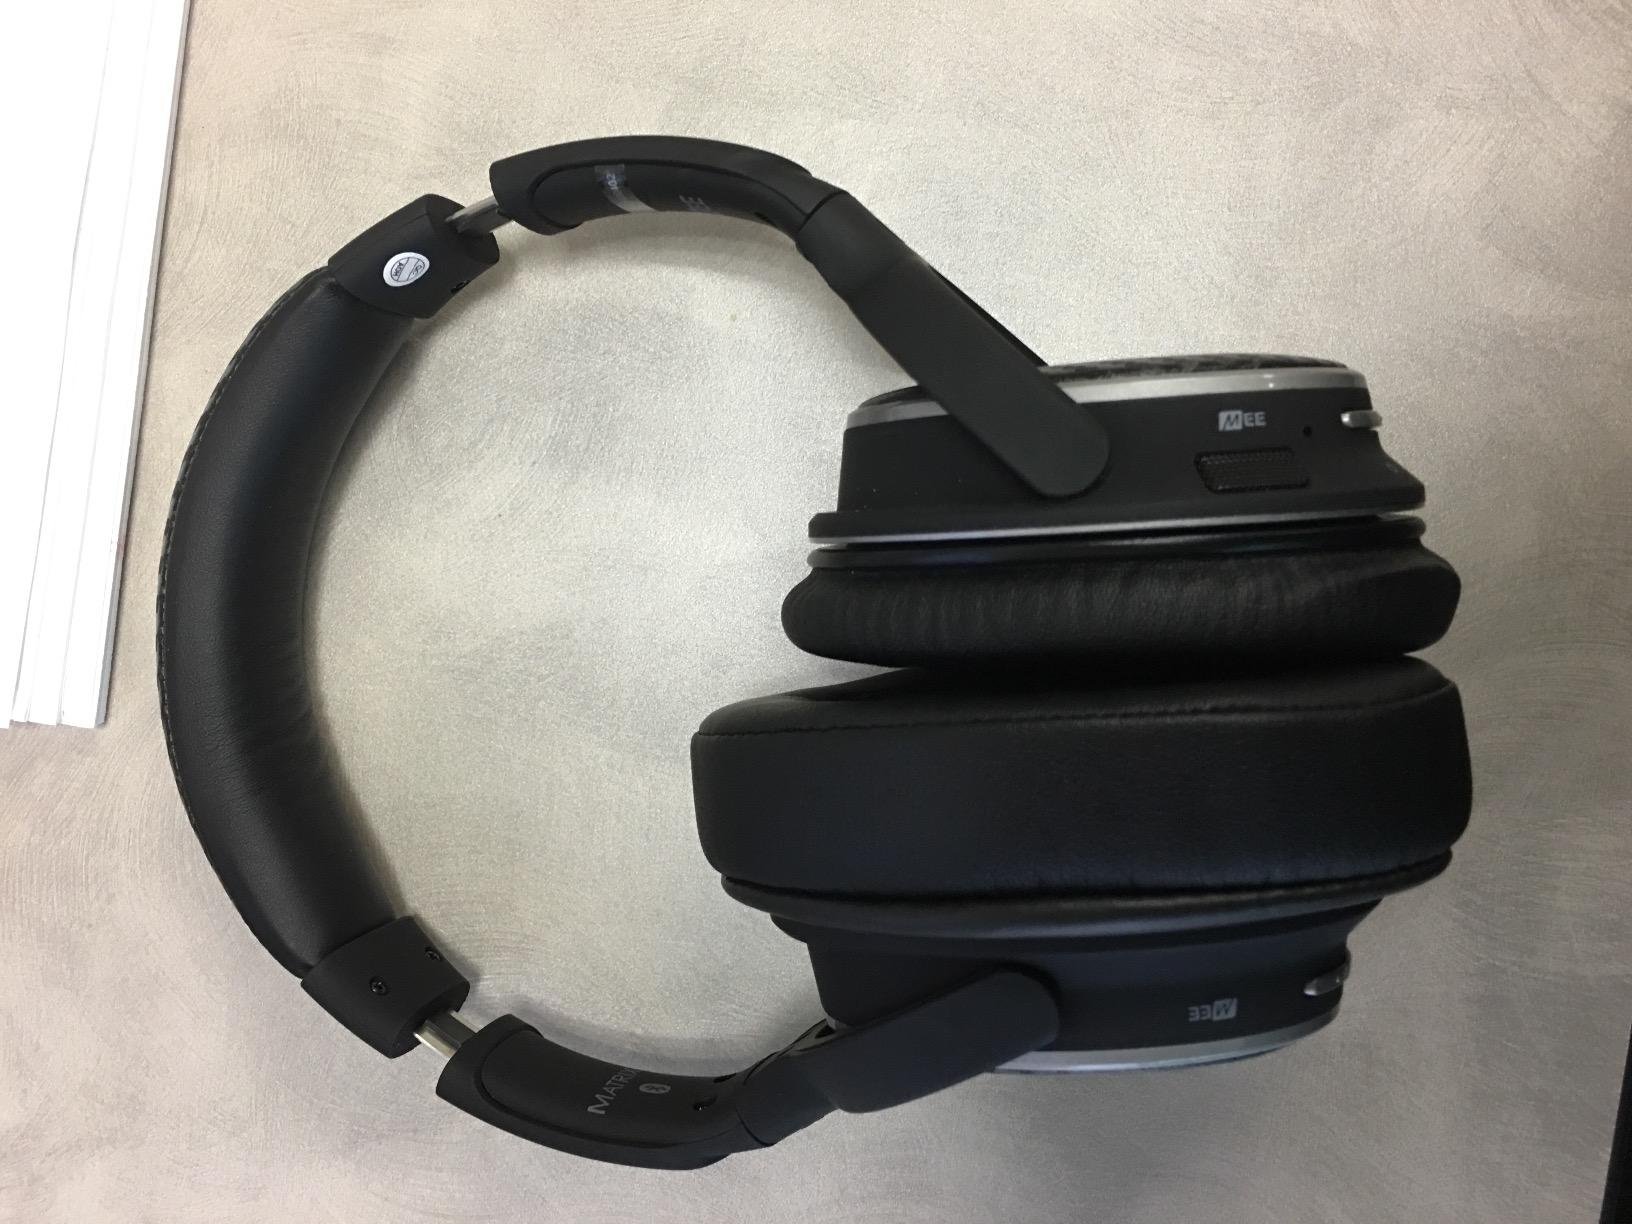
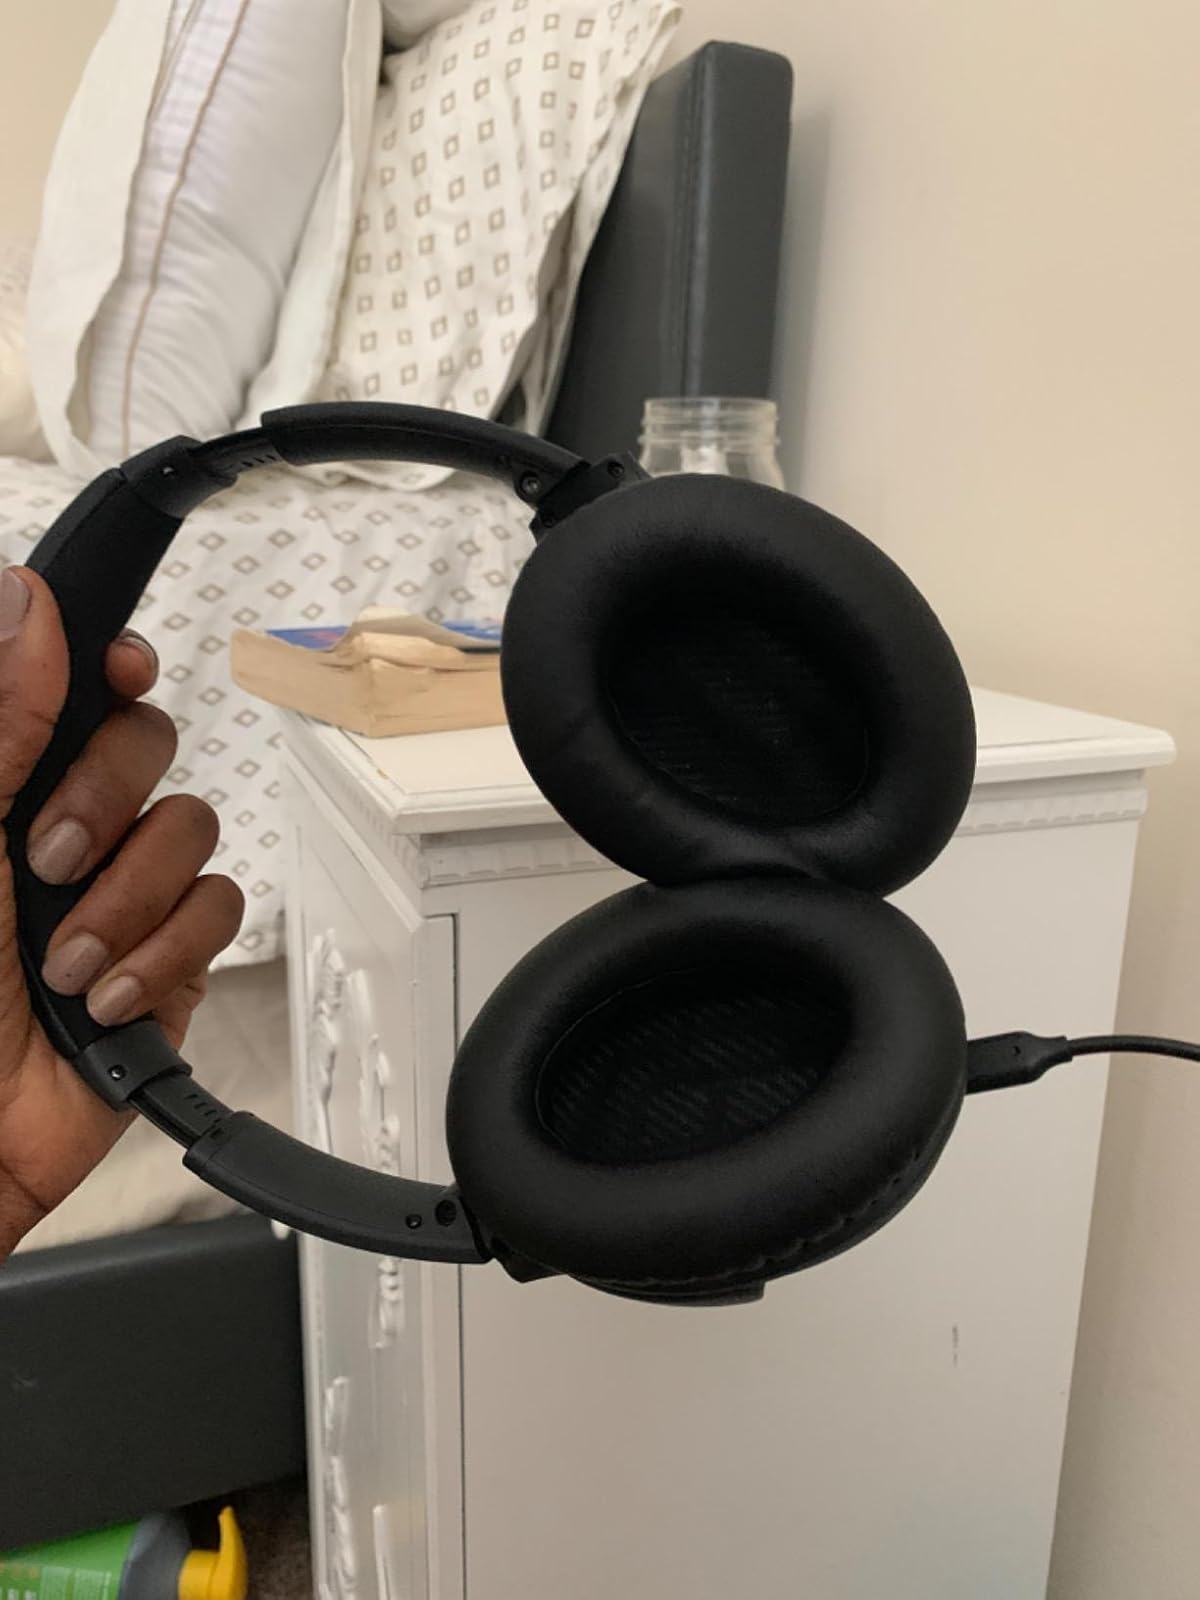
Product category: headphones
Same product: no